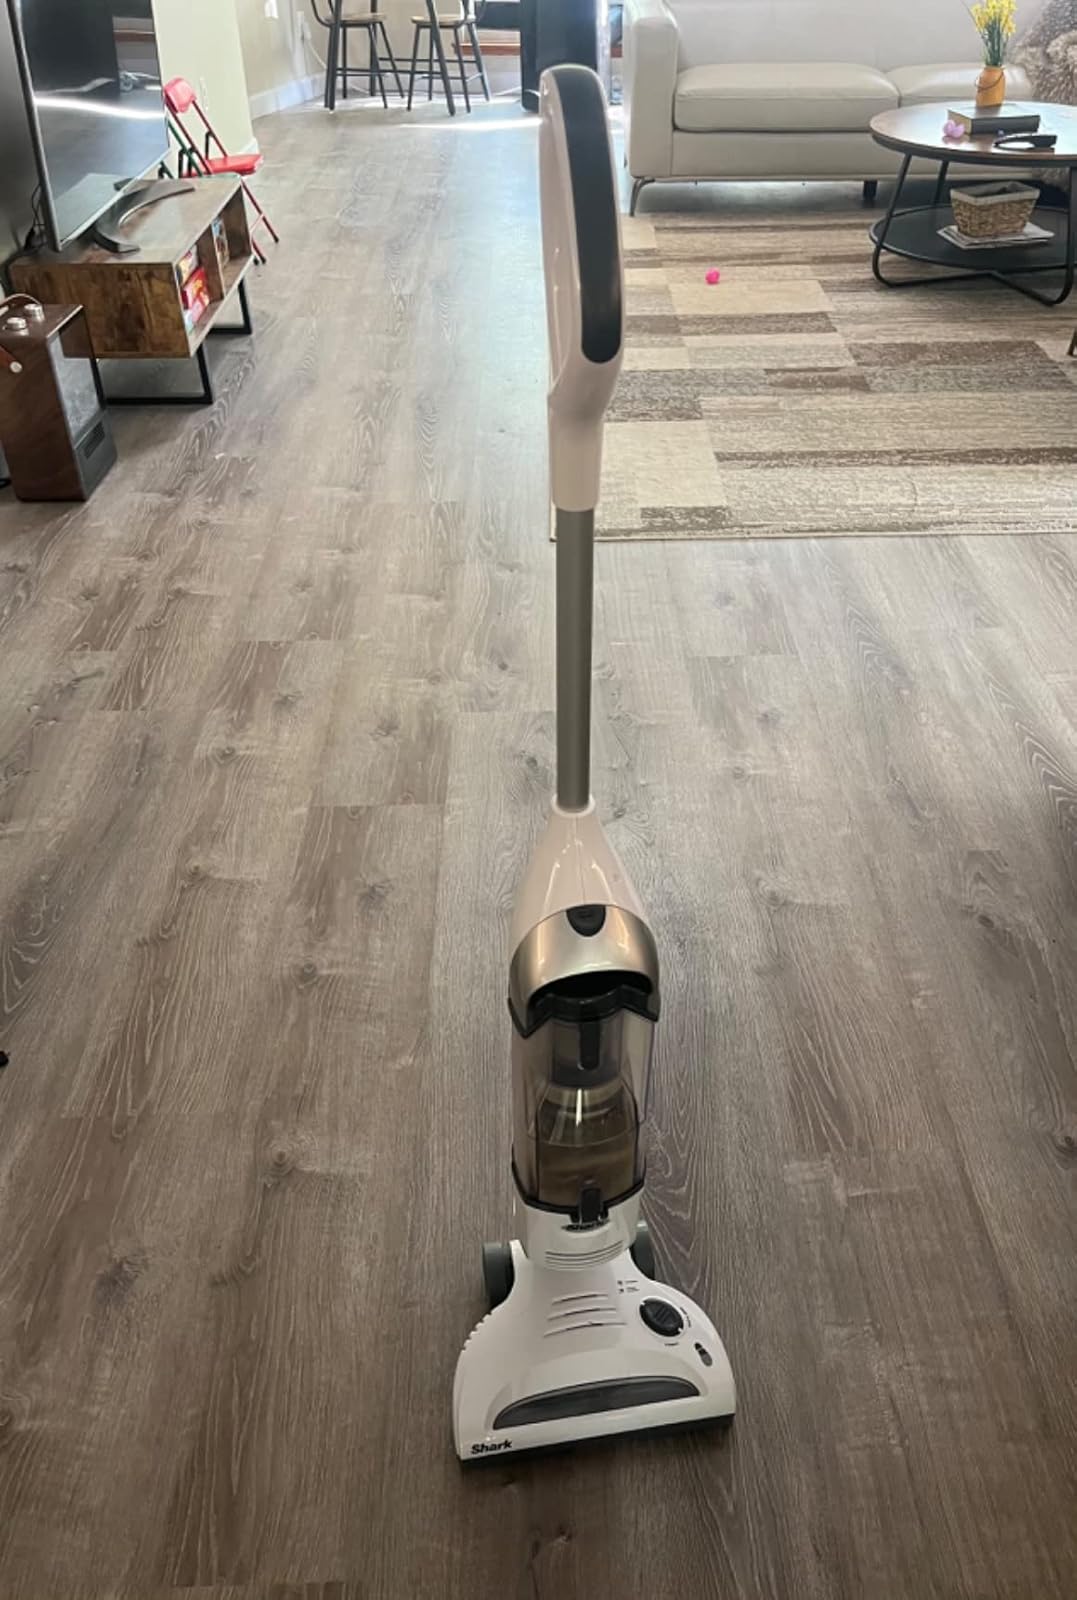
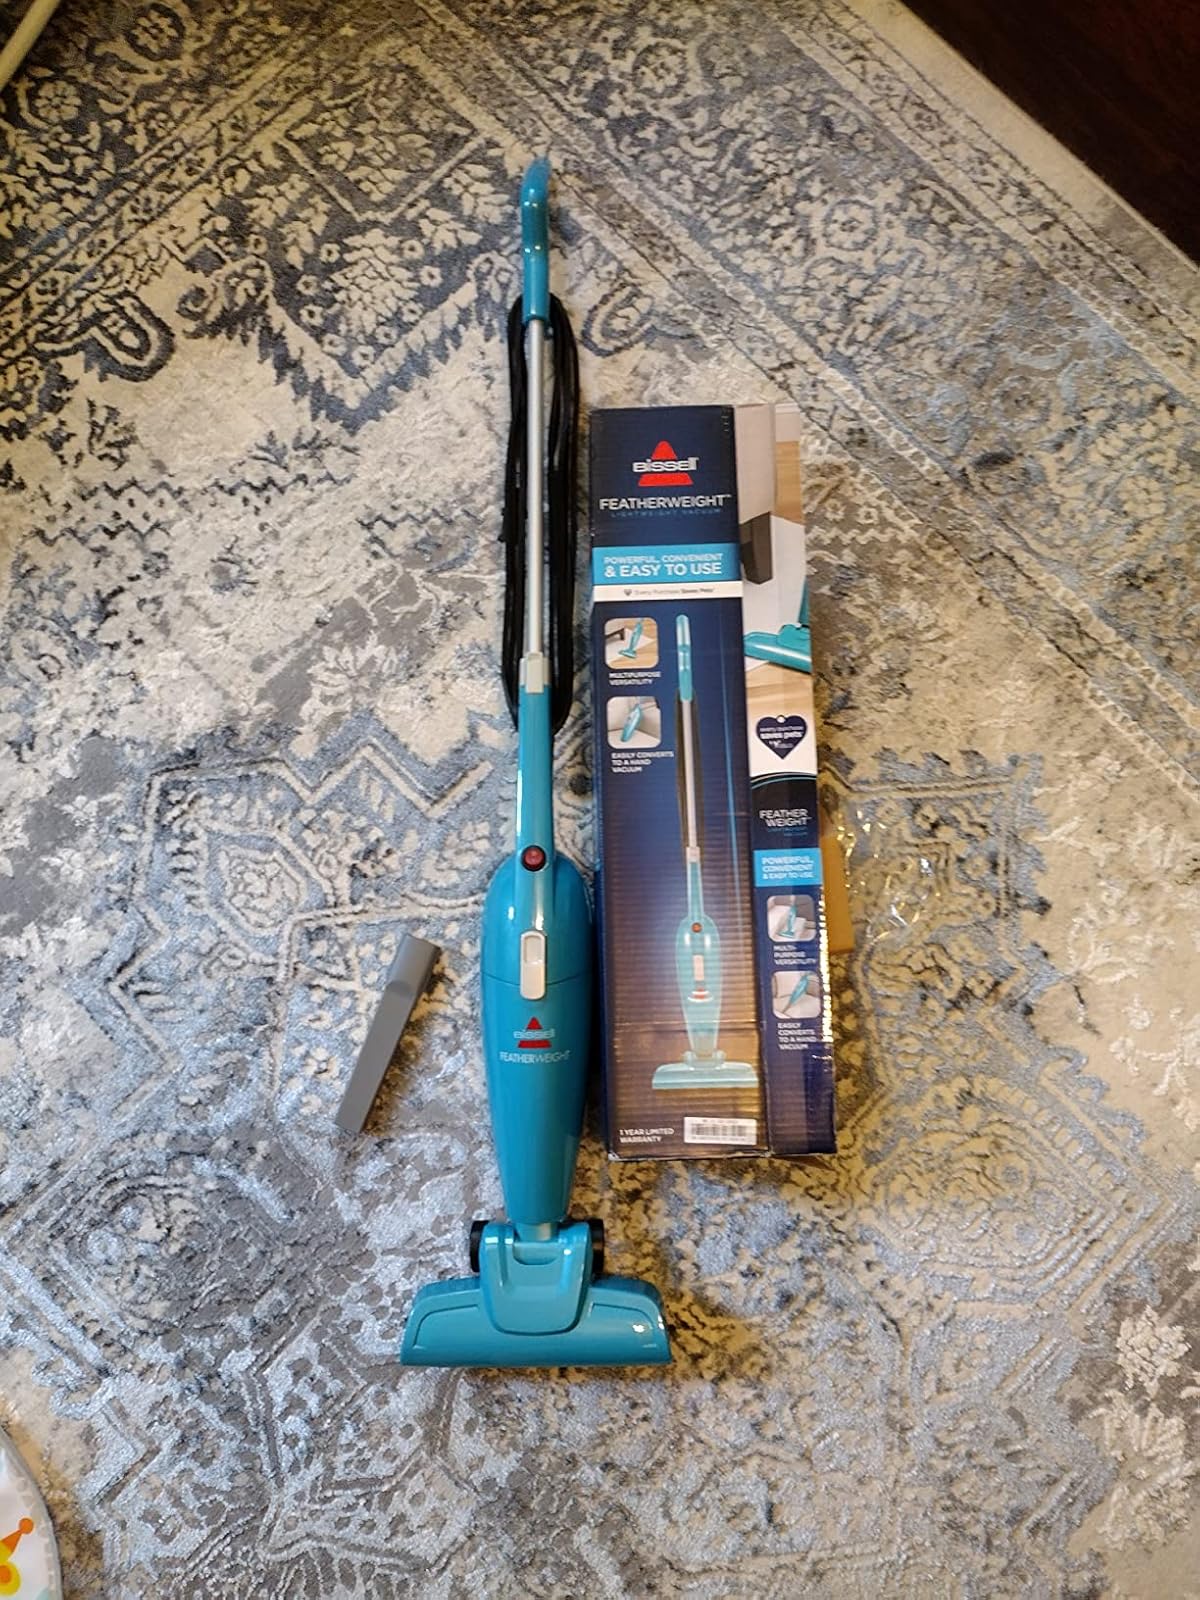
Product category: items_vacuum
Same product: no